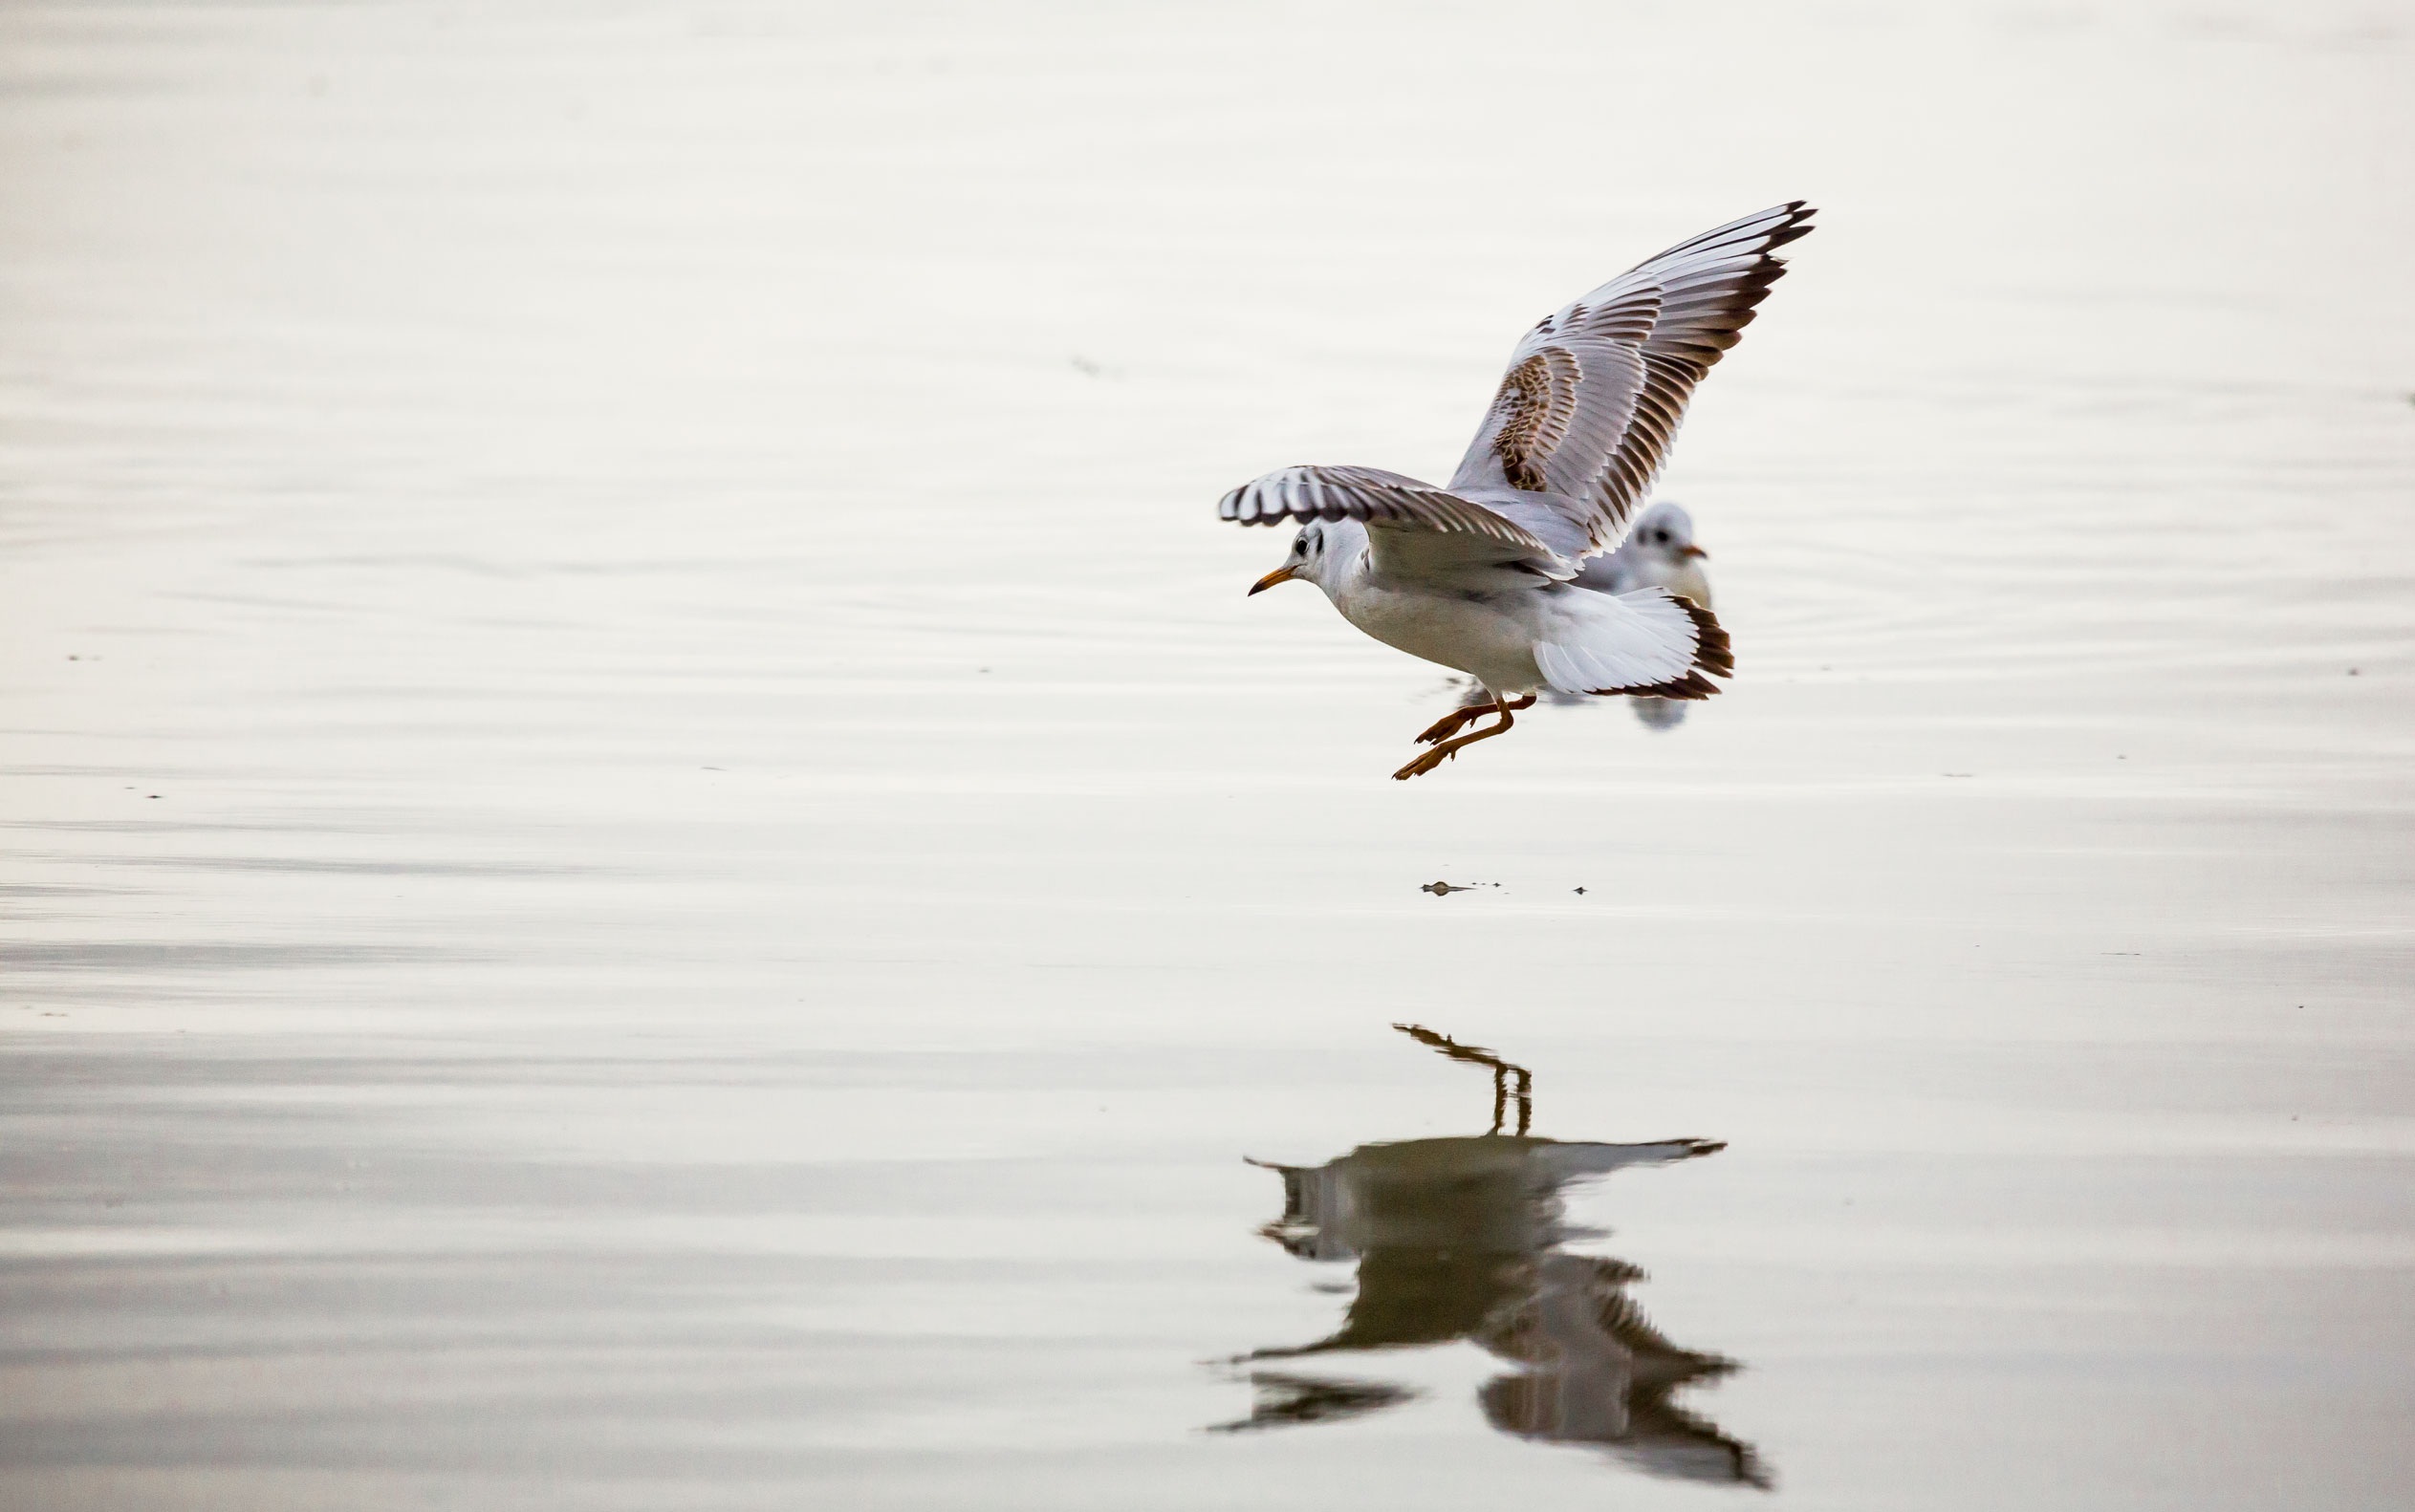
water, bird, wing, river, seagull, wildlife, reflection, beak, fauna, danube, duck, vertebrate, water bird, mallard, shorebird